Papal regalia and insignia

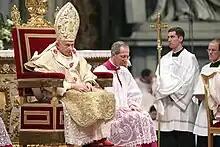
Pope Benedict XVI in papal vestments: The mitre, pallium, fanon, and the chasuble

The regalia of the papacy include the triregnum, a headgear with three crowns or levels. Despite sources calling the headdress the "triple tiara", it is correctly called the triple crown, the proper translation of "triregnum". "Tiara" is the name of the entire headdress, even in the forms it had before a second and third crown was added to it. For several centuries, popes wore it during processions, as when entering or leaving Saint Peter's Basilica, but during liturgies they used an episcopal mitre instead. Paul VI used it on 30 June 1963 at his coronation, but abandoned its use later. None of his successors have used it. On his personal coat of arms, Pope Benedict XVI replaced the tiara with a mitre, but the tiara remains on the coat of arms of the Holy See and of Vatican City State.